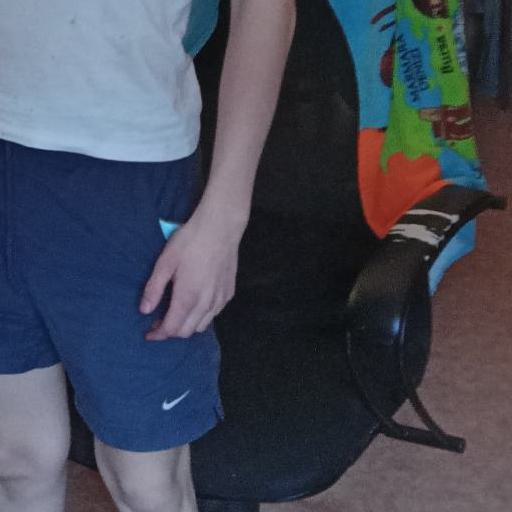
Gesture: no_gesture